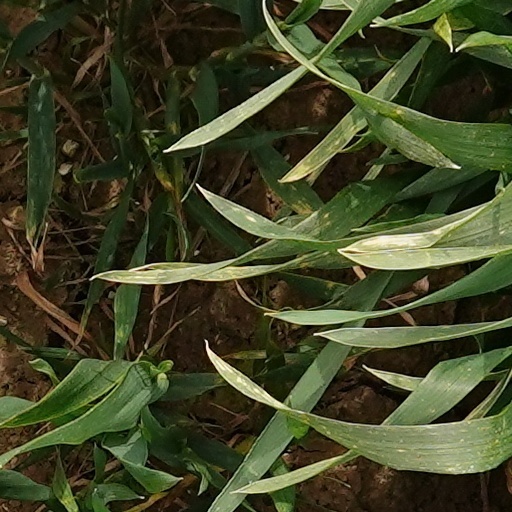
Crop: wheat